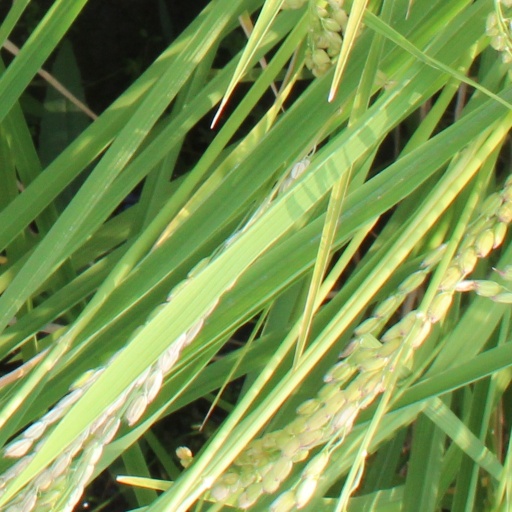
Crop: rice